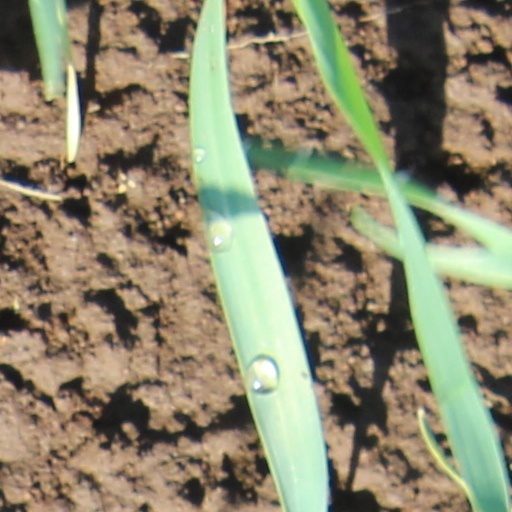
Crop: wheat